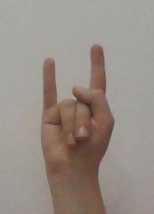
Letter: la